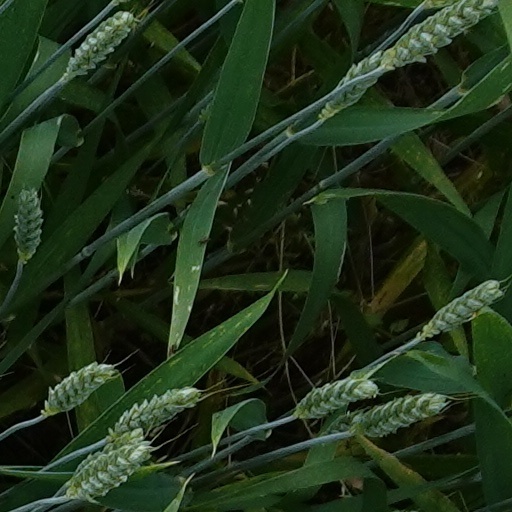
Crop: wheat